Älvsnabben (ferry line)

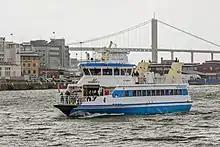
"Älvsnabben 4" with Älvsborgsbron in the background.

Älvsnabben is a ferry line trafficking on the river Göta älv in Gothenburg, Sweden since the 1990s. Älvsnabben is operated by Styrsöbolaget on a commission from Västtrafik, and has the time table number 285.